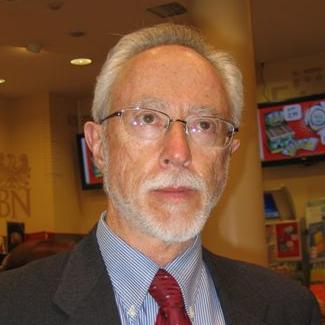
Age: 65